Surf culture

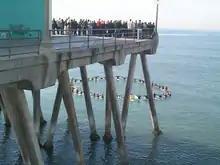
A surfer memorial service at the Huntington Beach Pier

Surfing was of profound religious importance to the ancient Hawaiians. The study of waves was called "ka nalu" and the memory of notable surfing feats was preserved in chants and songs ("meles") passed down since the 15th century. Many chiefs had a personal surf chant that celebrated their surfing prowess; this could be performed only by a professional chanter, one of which every chief maintained in his retinue. Despite claims by some historians that surfing was reserved strictly for the "alii" or Hawaiian hereditary rulers, Hawaiians of all classes and sexes, young or old, practiced the art.